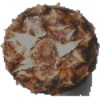
Label: pineapple